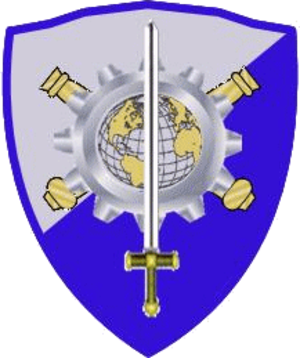
Insigne du SMITer
Le service de la maintenance industrielle terrestre est une unité militaire de l'Armée de terre française.
L'histoire de l'Armée de terre française débute dans les dernières phases de la guerre de Cent Ans avec la création de ses premières unités permanentes. Elle prend rapidement de l'importance et occupe régulièrement, au cours des siècles qui suivent, le premier rang européen.
Cet article présente l'organisation de l'Armée de terre française et ses évolutions de la fin de la guerre froide jusqu'au plan de réorganisation nommé « Au contact », en vigueur depuis le 1ᵉʳ juillet 2016.